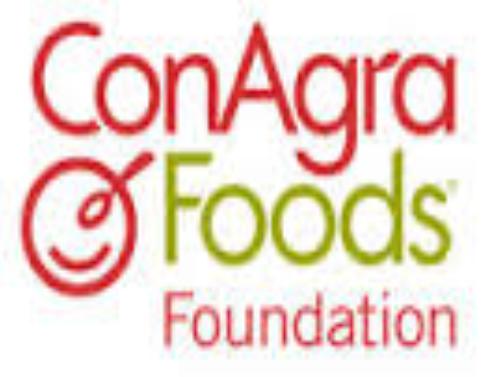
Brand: ConAgra Foods
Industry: Food